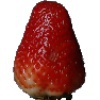
Label: Strawberry 1